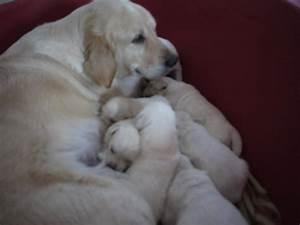
dog